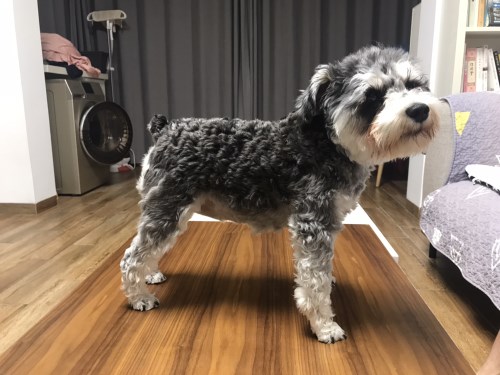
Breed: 2342-n000102-miniature_schnauzer